Never Apart (organization)

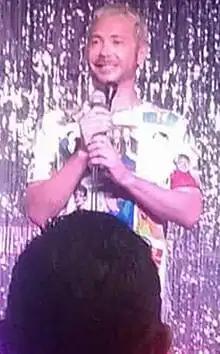
Michael Venus photographed in Montréal, Québec, Canada at Never Apart.

Never Apart is a non-profit organization and gallery based in Montréal, Canada that hosts art, culture, and music related events.